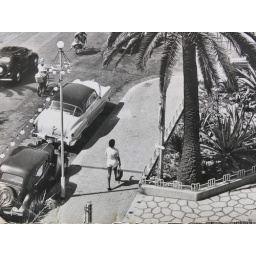
girl walking in nice